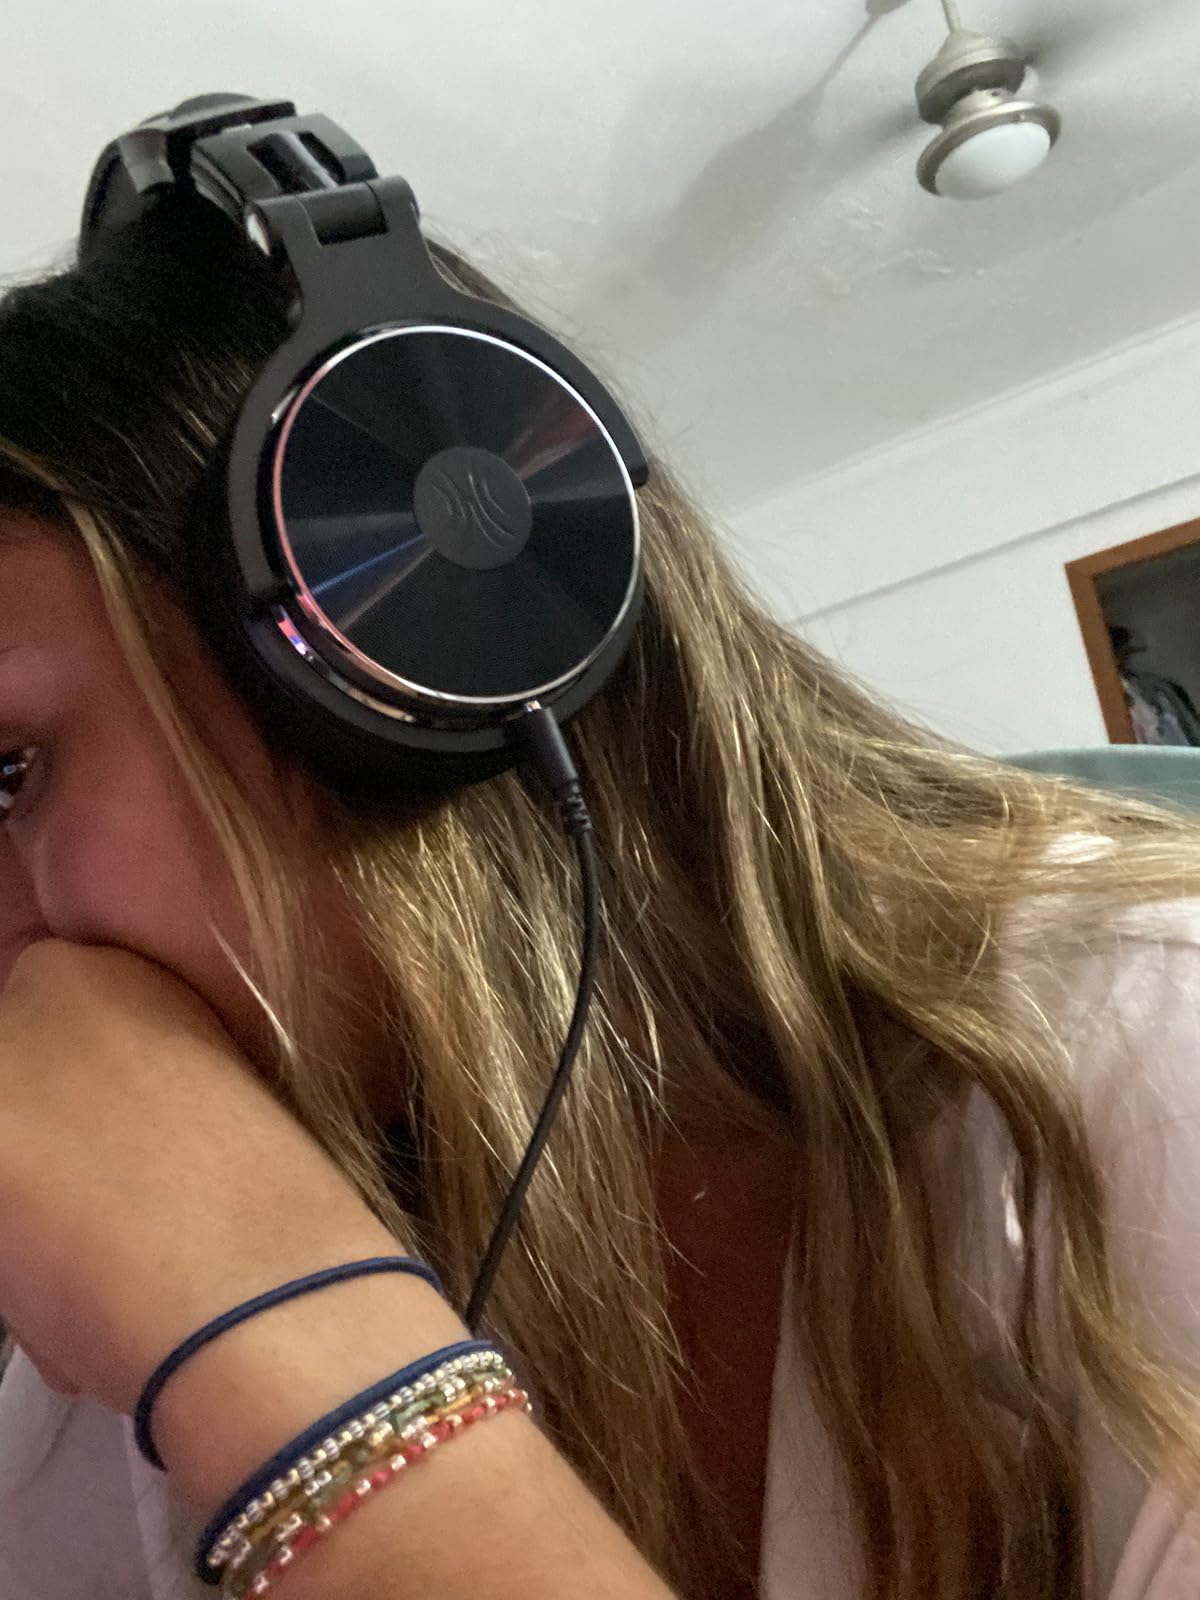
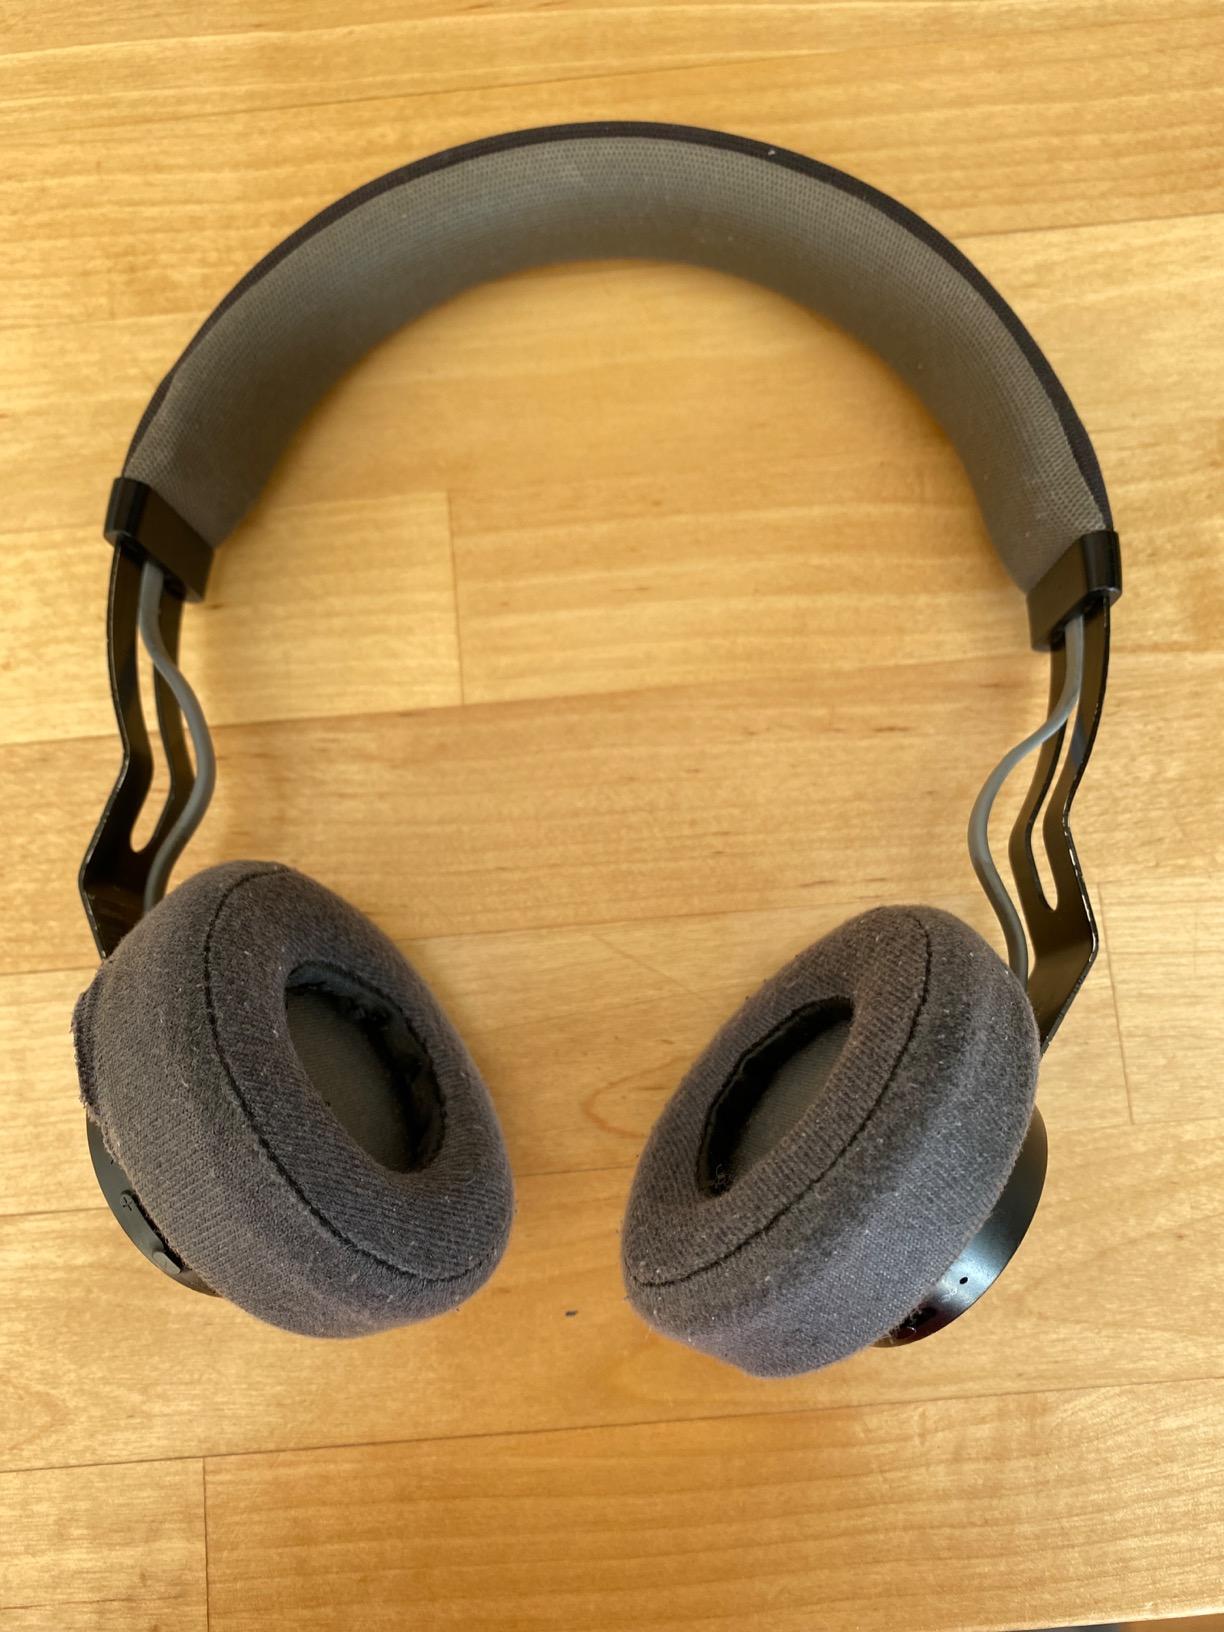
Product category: headphones
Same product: no